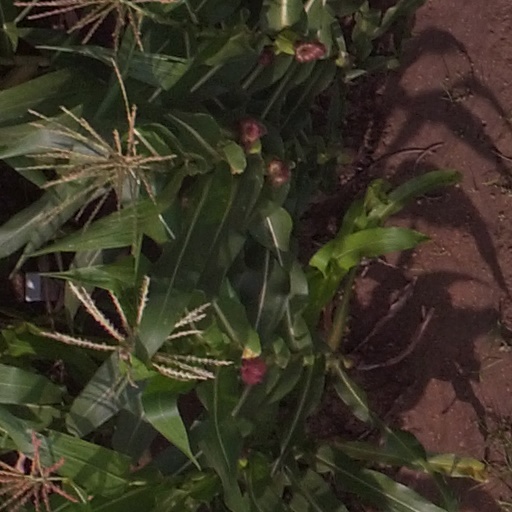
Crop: maize; corn